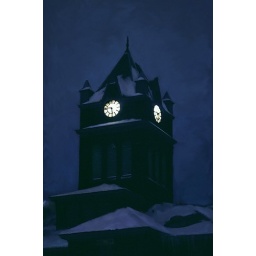
One luminary clock against the sky